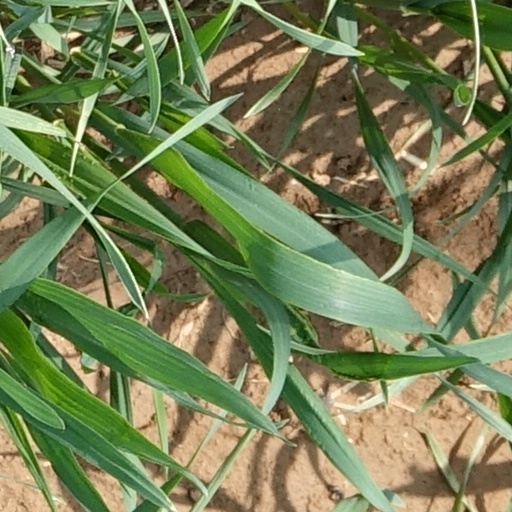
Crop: wheat